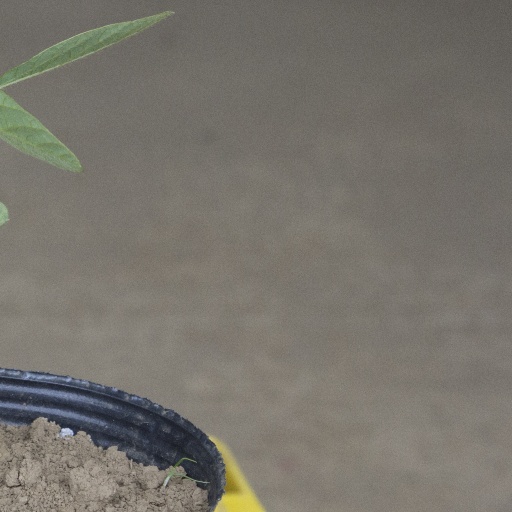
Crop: soybean